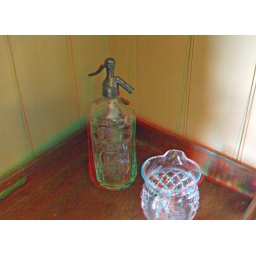
Ightham Mote in Anaglyph 3D stereo red cyan glasses to view